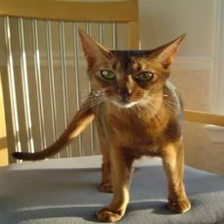
Species: cat
Breed: Abyssinian